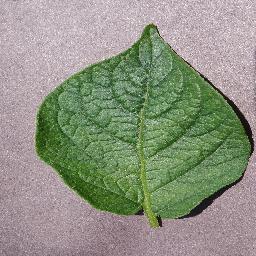
Label: Potato___healthy